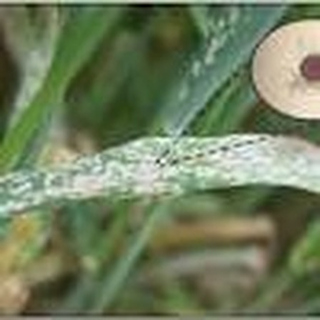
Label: wheat_smut